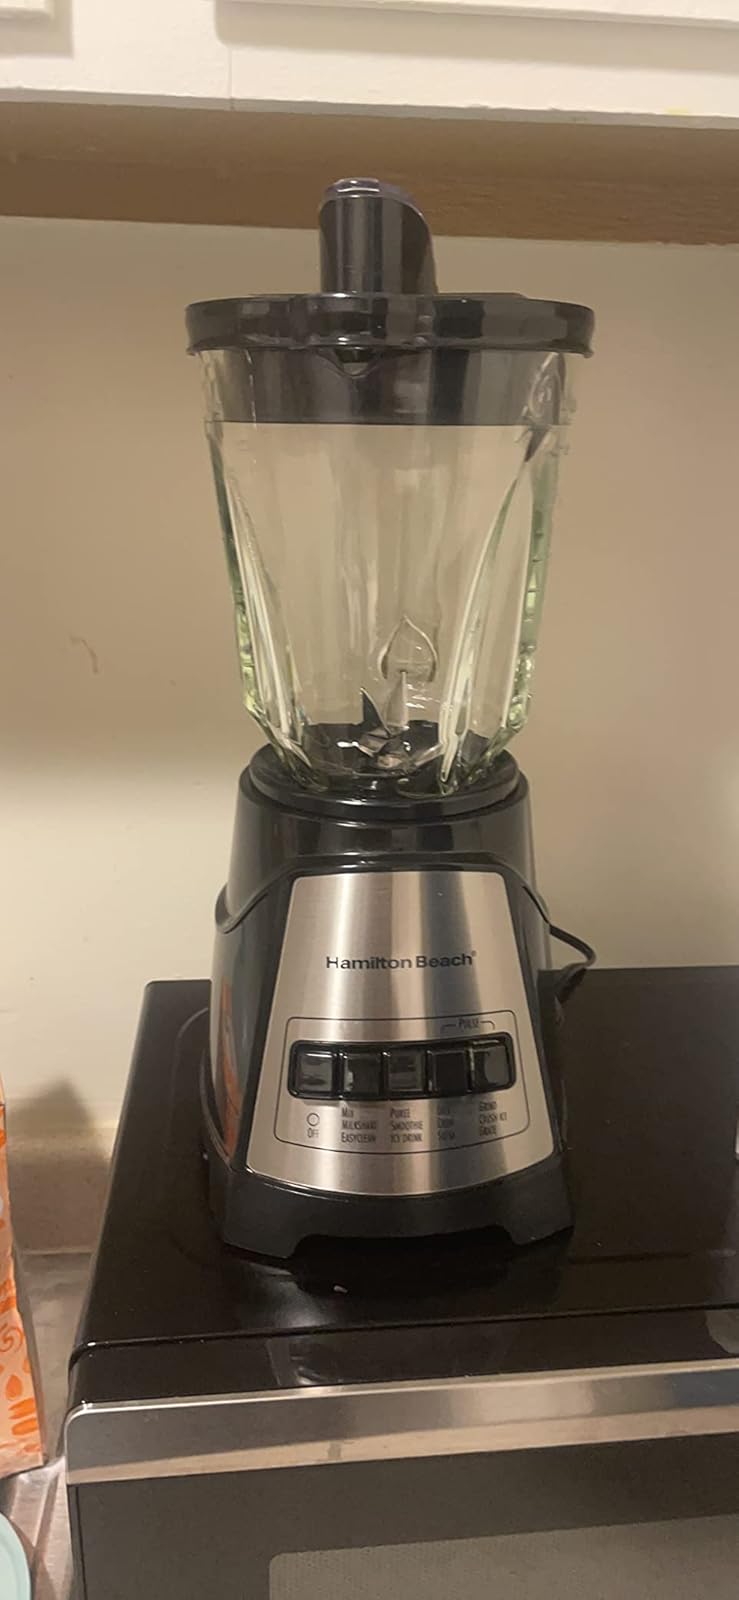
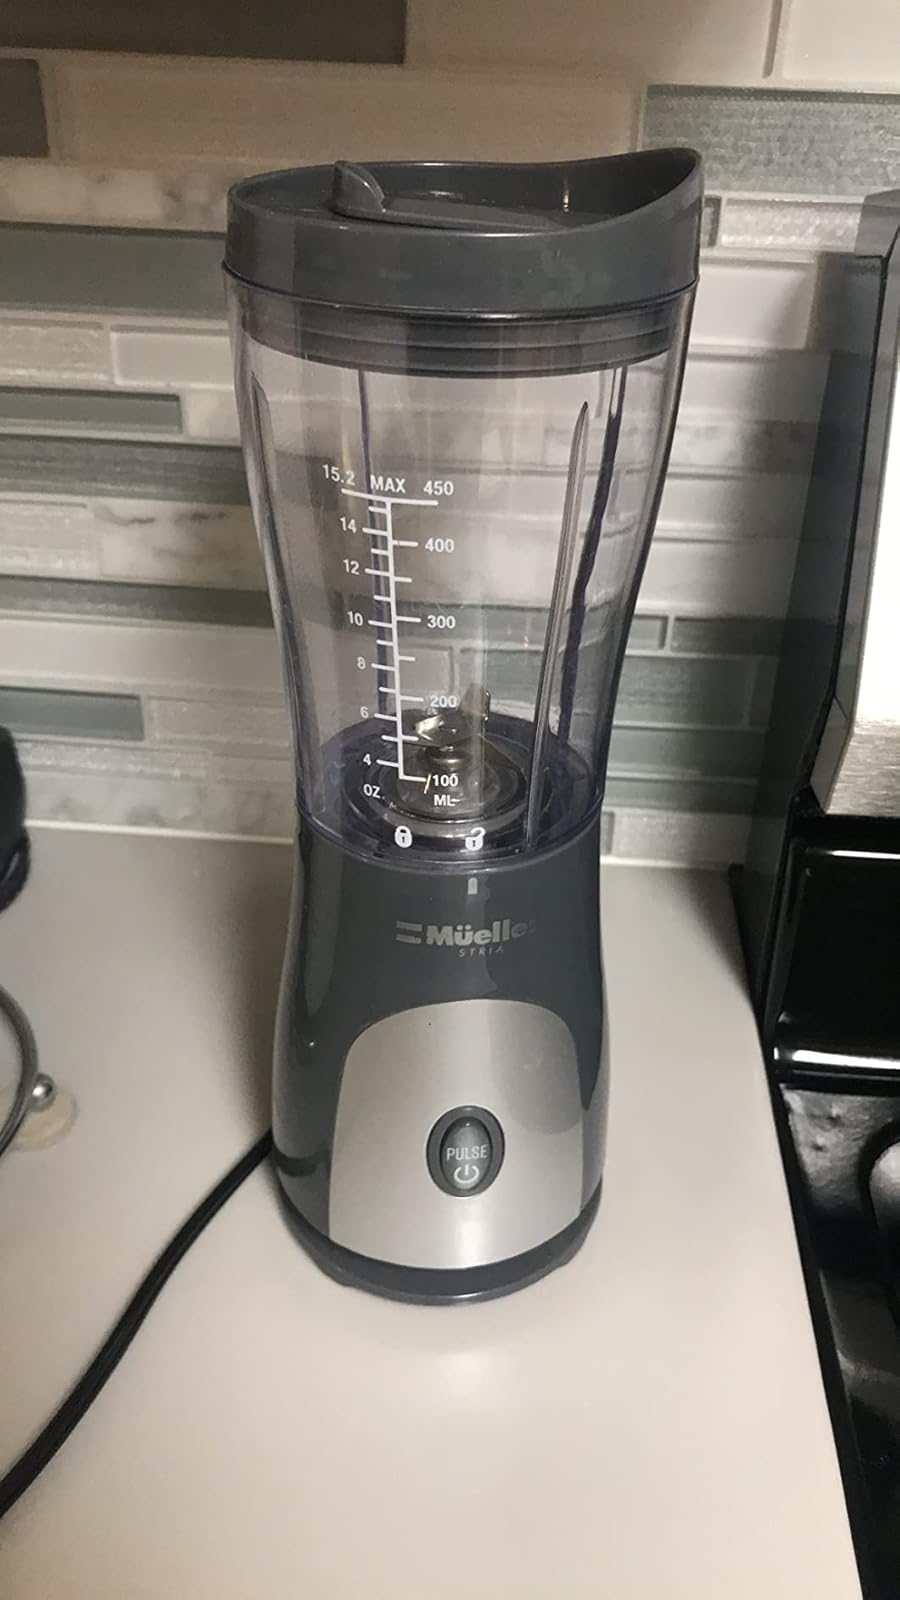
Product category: items_blender
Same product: no